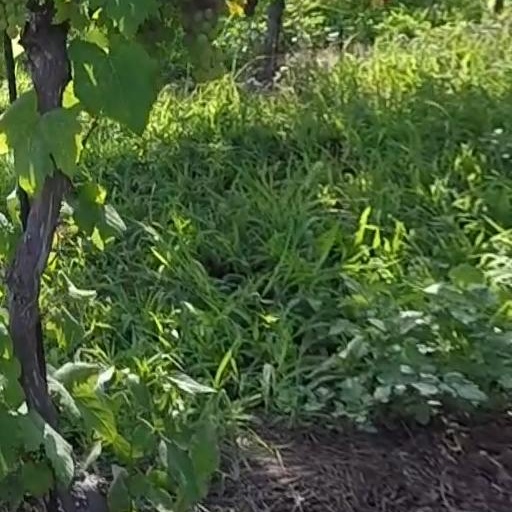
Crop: grape